Georg Solti discography

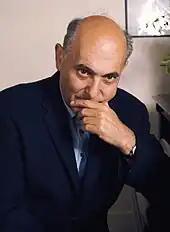

The conductor Sir Georg Solti recorded throughout his career for the British Decca Record Company. During the 1950s and 1960s, Decca had an alliance with RCA Victor in the United States; some of Solti's Decca recordings were first issued on the RCA Victor label.